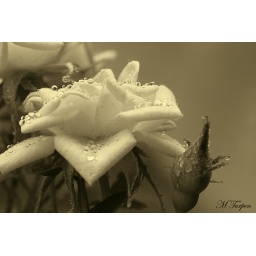
Had a good rain today - which was much needed. Kind of liked this little yellow rose in sepia.